Shoreham, Victoria

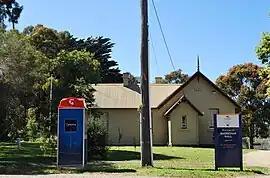
Public hall

Shoreham is a town located on the shore of Western Port bay on the Mornington Peninsula in the Australian state of Victoria. It lies within the Shire of Mornington Peninsula local government area, about south-east of the central business district of Melbourne. Shoreham recorded a population of 679 at the 2021 census.